Cinema of the United Kingdom

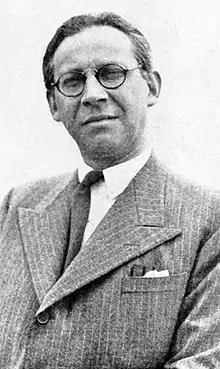
Alexander Korda

Scottish solicitor John Maxwell founded British International Pictures (BIP) in 1927. Based at the former British National Pictures Studios in Elstree, the facilities original owners, including producer-director Herbert Wilcox, had run into financial difficulties. One of the company's early films, Alfred Hitchcock's "Blackmail" (1929), is often regarded as the first British sound feature. It was a part-talkie with a synchronised score and sound effects. Earlier in 1929, the first all-talking British feature, "The Clue of the New Pin" was released. It was based on a novel by Edgar Wallace, starring Donald Calthrop, Benita Home and Fred Raines, which was made by British Lion at their Beaconsfield Studios. John Maxwell's BIP became the Associated British Picture Corporation (ABPC) in 1933. ABPC's studios in Elstree came to be known as the "porridge factory", according to Lou Alexander, "for reasons more likely to do with the quantity of films that the company turned out, than their quality". Elstree (strictly speaking almost all the studios were in neighbouring Borehamwood) became the centre of the British film industry, with six film complexes over the years all in close proximity to each other.